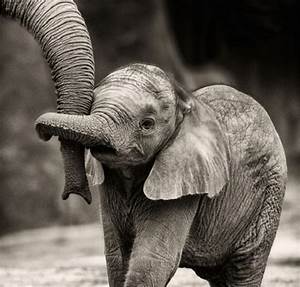
Label: elefante